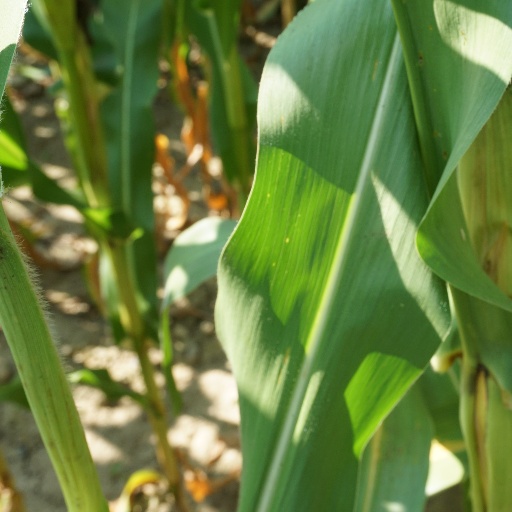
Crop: maize; corn